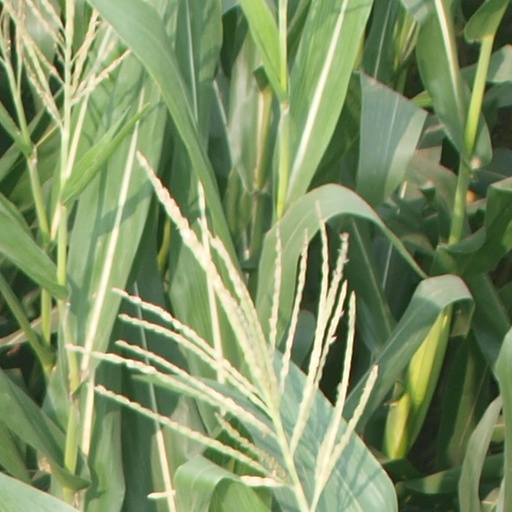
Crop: maize; corn